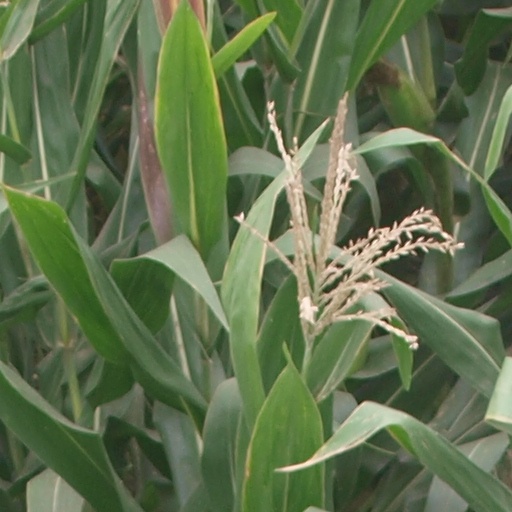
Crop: maize; corn